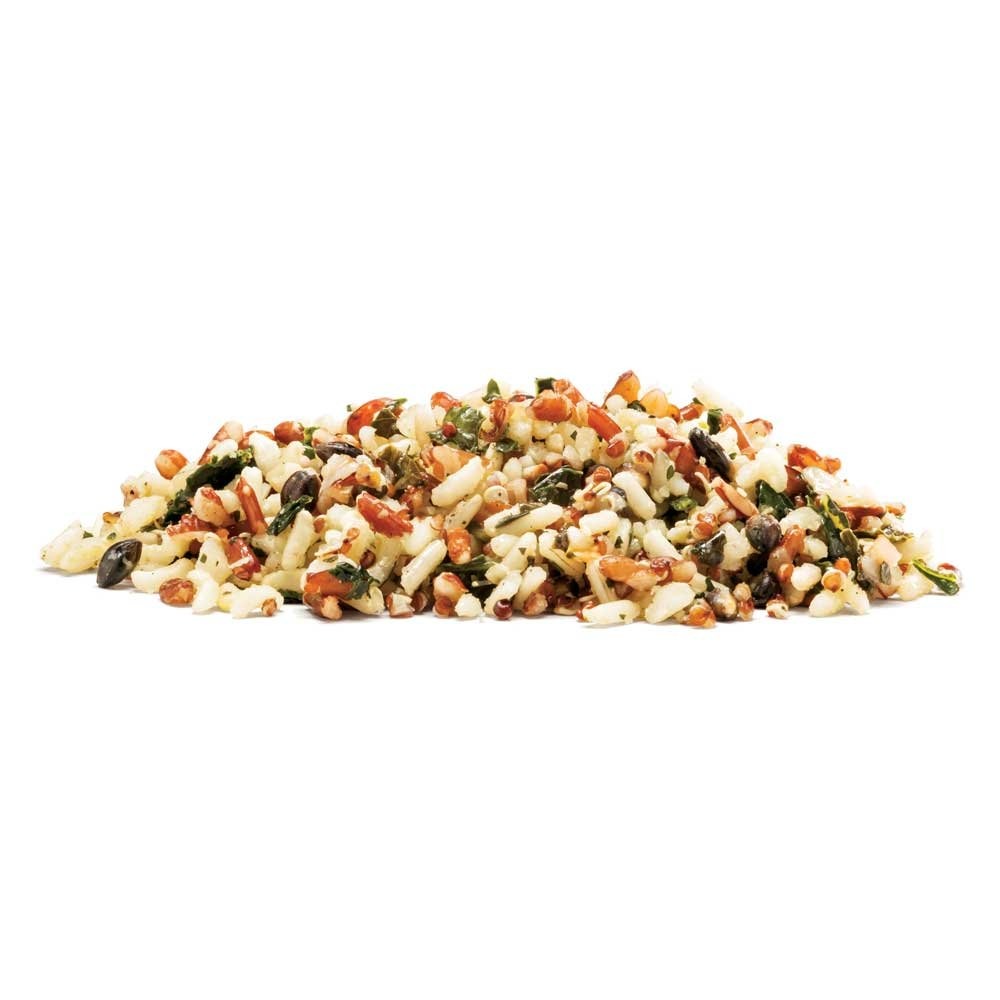
Item Name: Simplot Good Grains Ancient Grain and Kale Blend, 2.5 Pound -- 6 per case.
Bullet Point 1: Ancient Grain and Kale Blend
Bullet Point 2: Ships frozen, CANNOT be cancelled after being processed.
Bullet Point 3: Mixed Vegetables
Product Description: Great, Fast Prep To Get That Fresh Back Of House Look.. 6/2.5 Lb.
Value: 40.0
Unit: Ounce

Price: 130.05